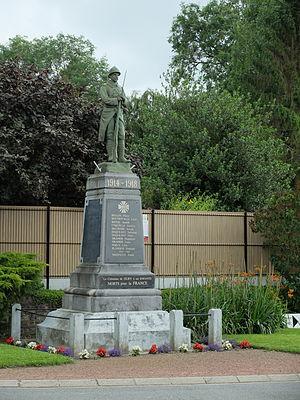
Vue du monument aux morts de Dury (Pas-de-Calais).
Dury est une commune française située dans le département du Pas-de-Calais en région Hauts-de-France.